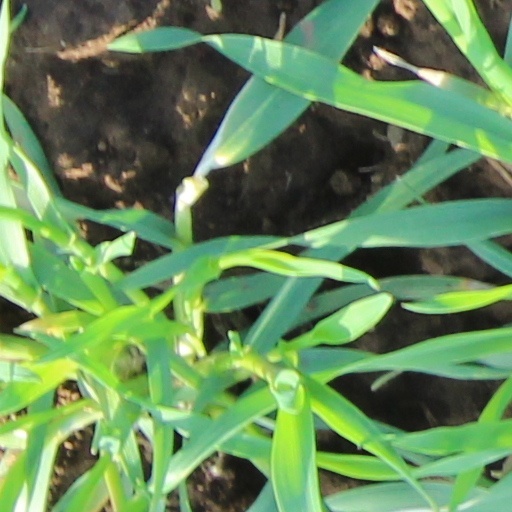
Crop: wheat